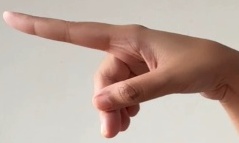
ASL sign: P